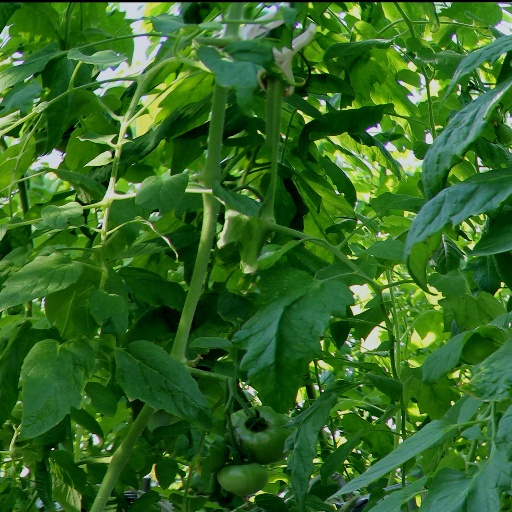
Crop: tomato